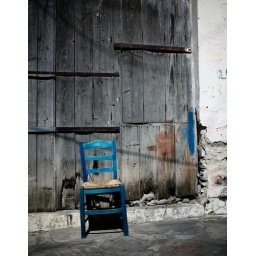
blue chair against old door